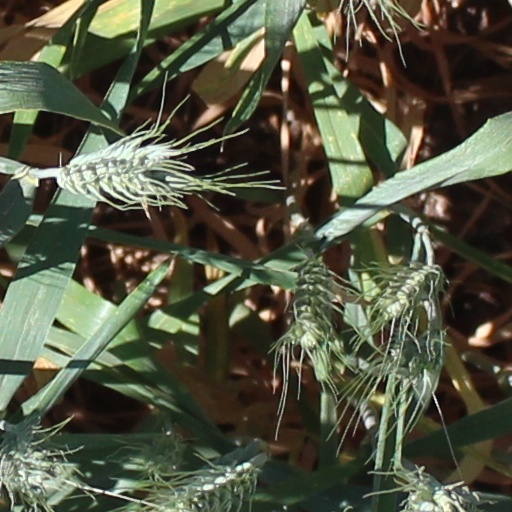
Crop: wheat